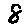
Label: 8